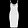
Label: Dress